Coleg Ceredigion

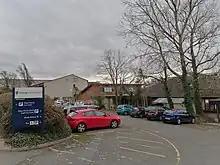
Coleg Ceredigion.jpg

Coleg Ceredigion, formerly known as Aberystwyth Technical College and later as Aberystwyth College of Further Education, is a bilingual further education college in Ceredigion, Wales. It has two campuses in the two largest towns in Ceredigion, namely Aberystwyth and Cardigan The Principal is Andrew Cornish. In 2017, Coleg Ceredigion became a subsidiary of Coleg Sir Gâr.